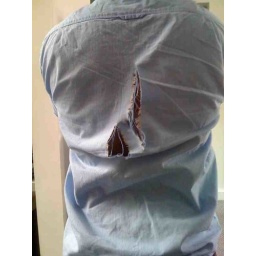
ripped a huge hole in the back of my nice blue shirt from GAP while stretching...